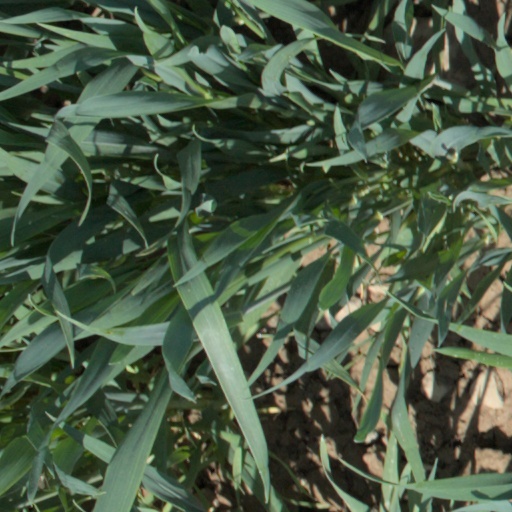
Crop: wheat